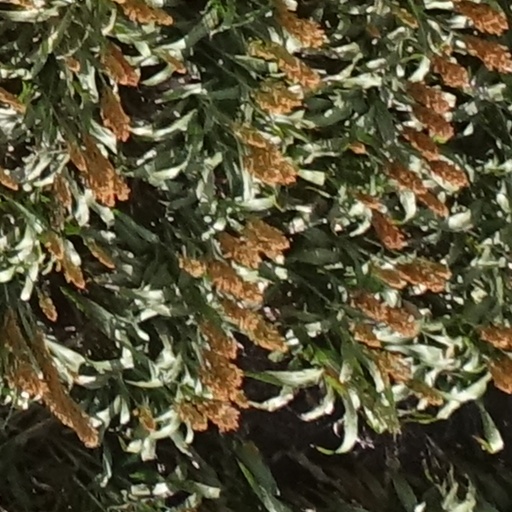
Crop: sorghum